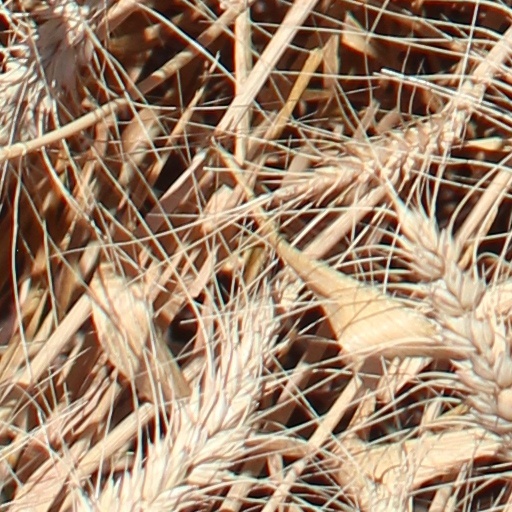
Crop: wheat